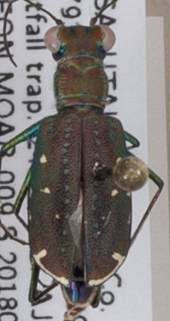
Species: Cicindela punctulata punctulata
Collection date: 2018-07-24
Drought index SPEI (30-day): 0.39
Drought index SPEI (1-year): -2.09
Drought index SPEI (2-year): -2.09